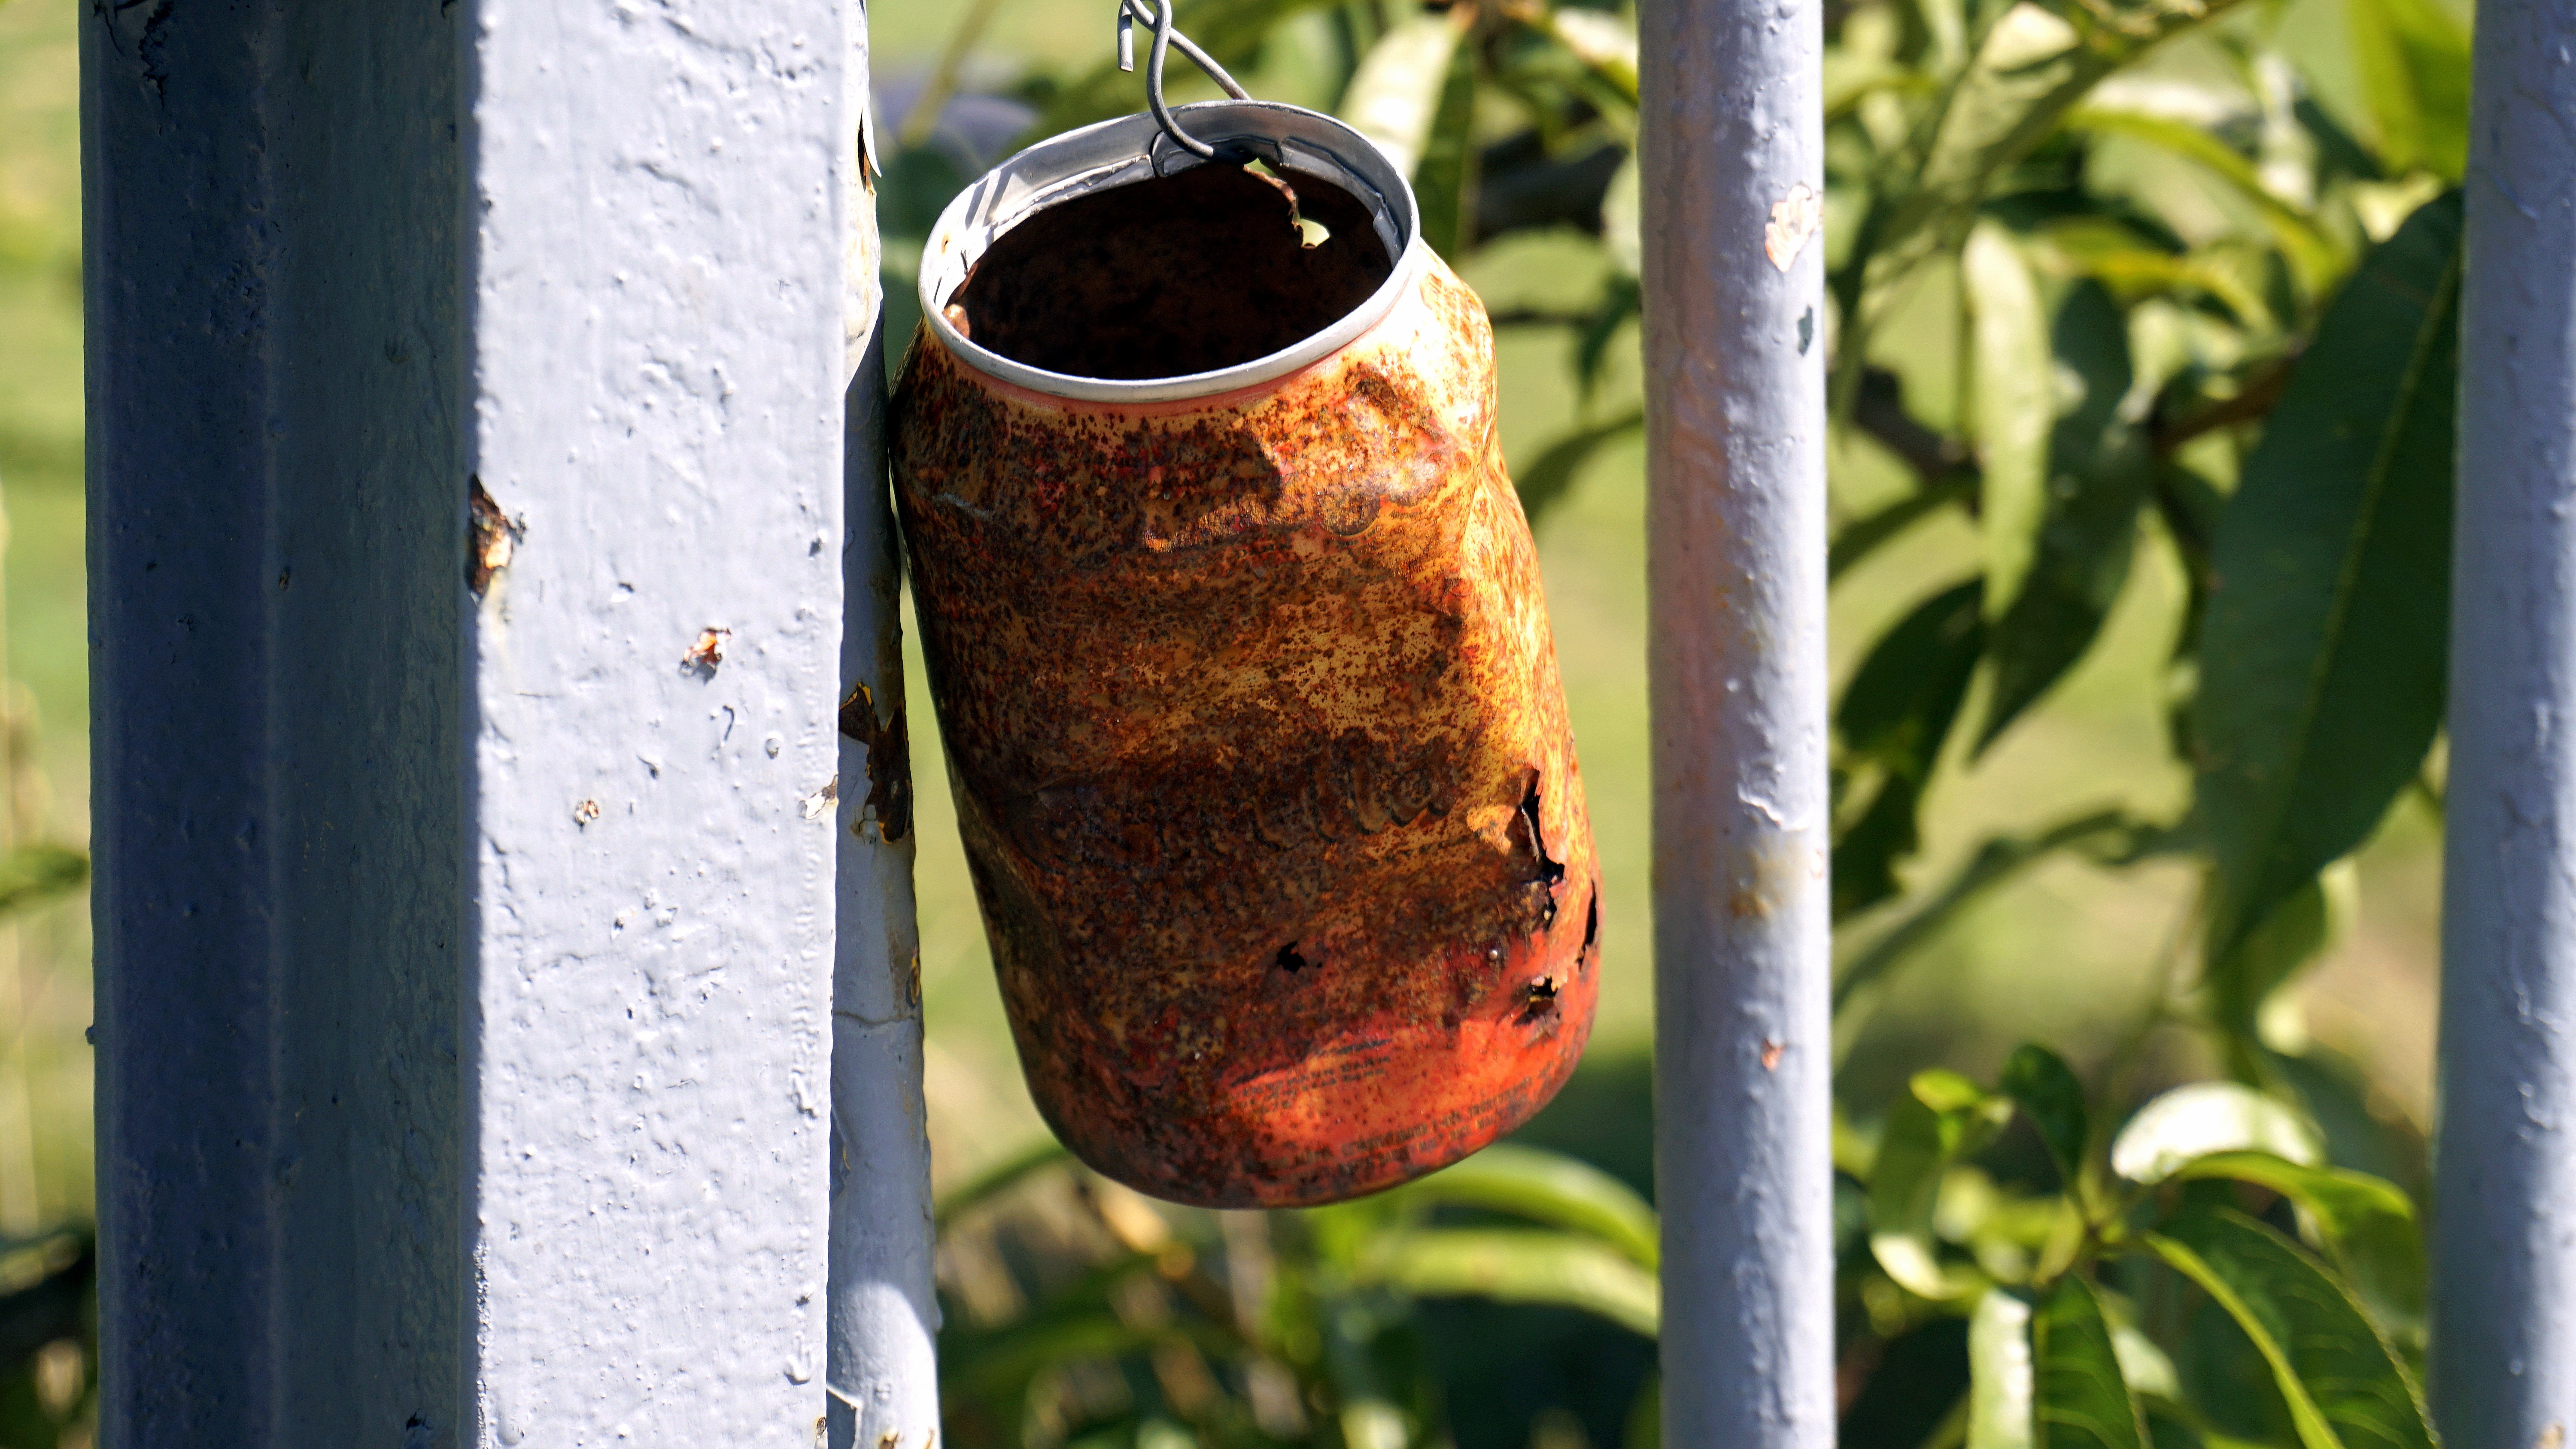
boat, texture, leaf, flower, old, green, produce, lighting, background, can, rusty, tin, canned, man made object